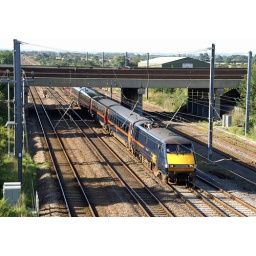
Looking south with A1 road bridge in the foreground (160807)